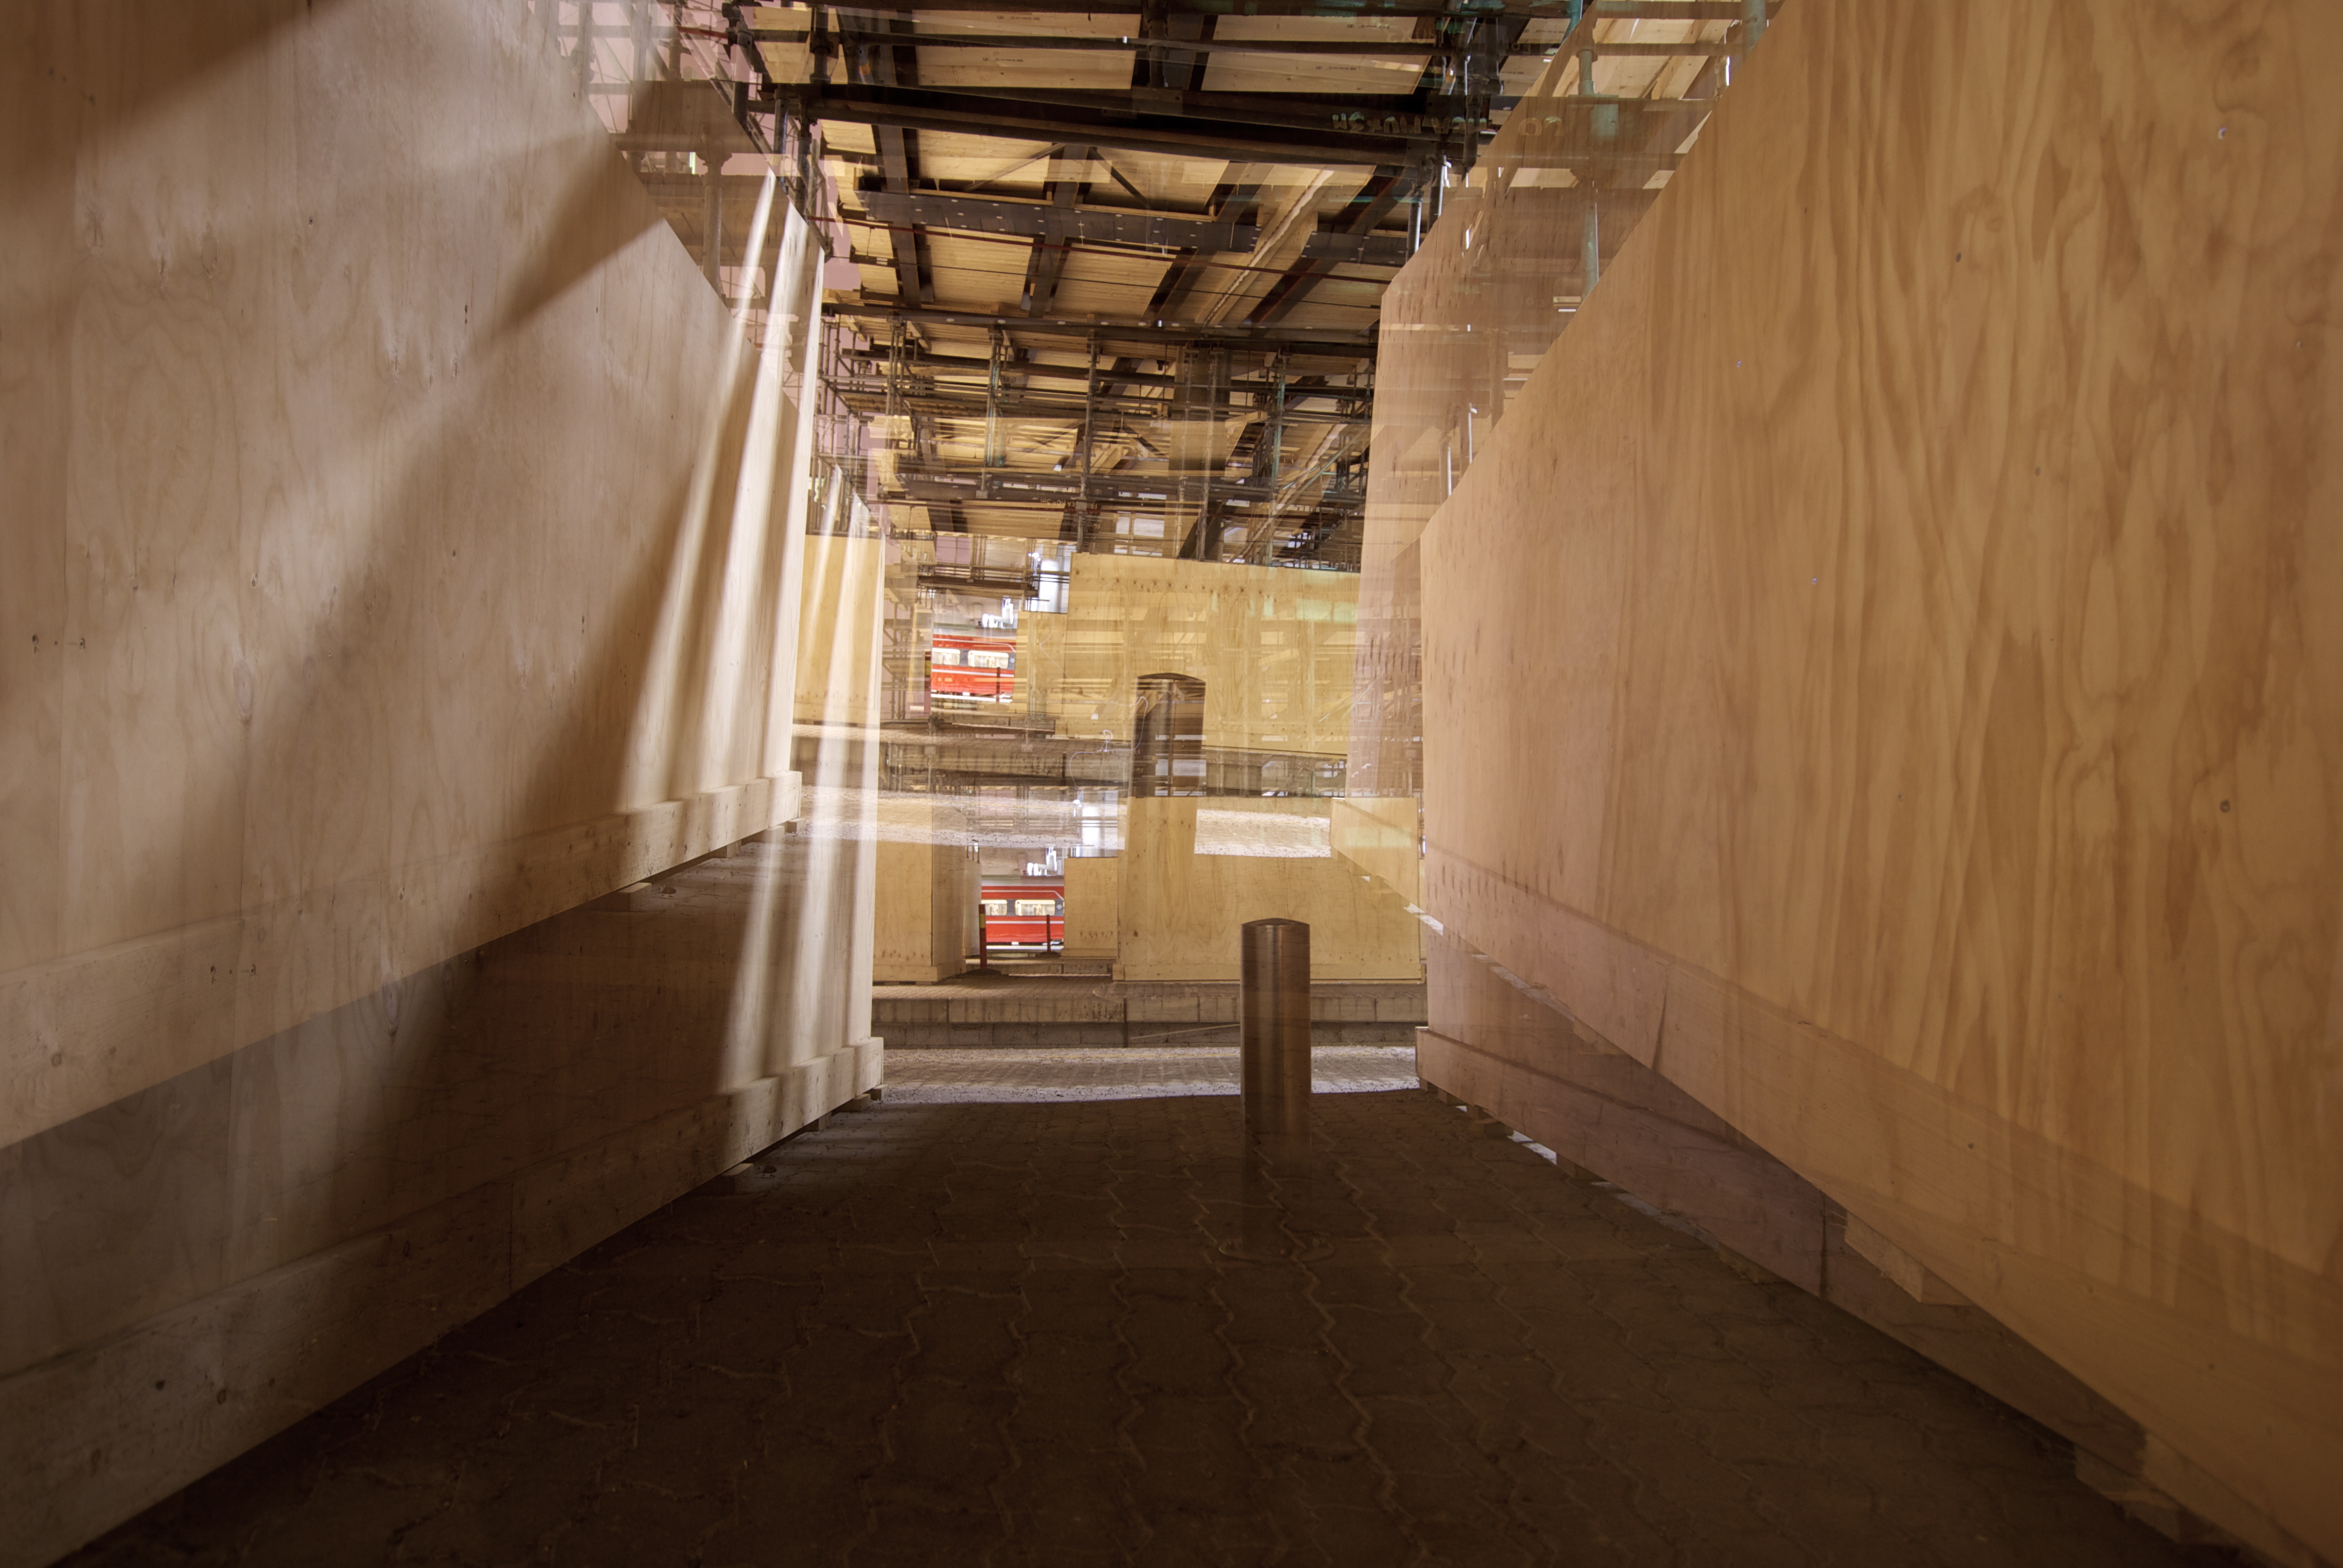
wood, house, floor, building, city, wall, train, reflection, red, hall, station, brown, industrial, room, art, three, reflections, surreal, norway, sublime, oslo, artsy, flooring